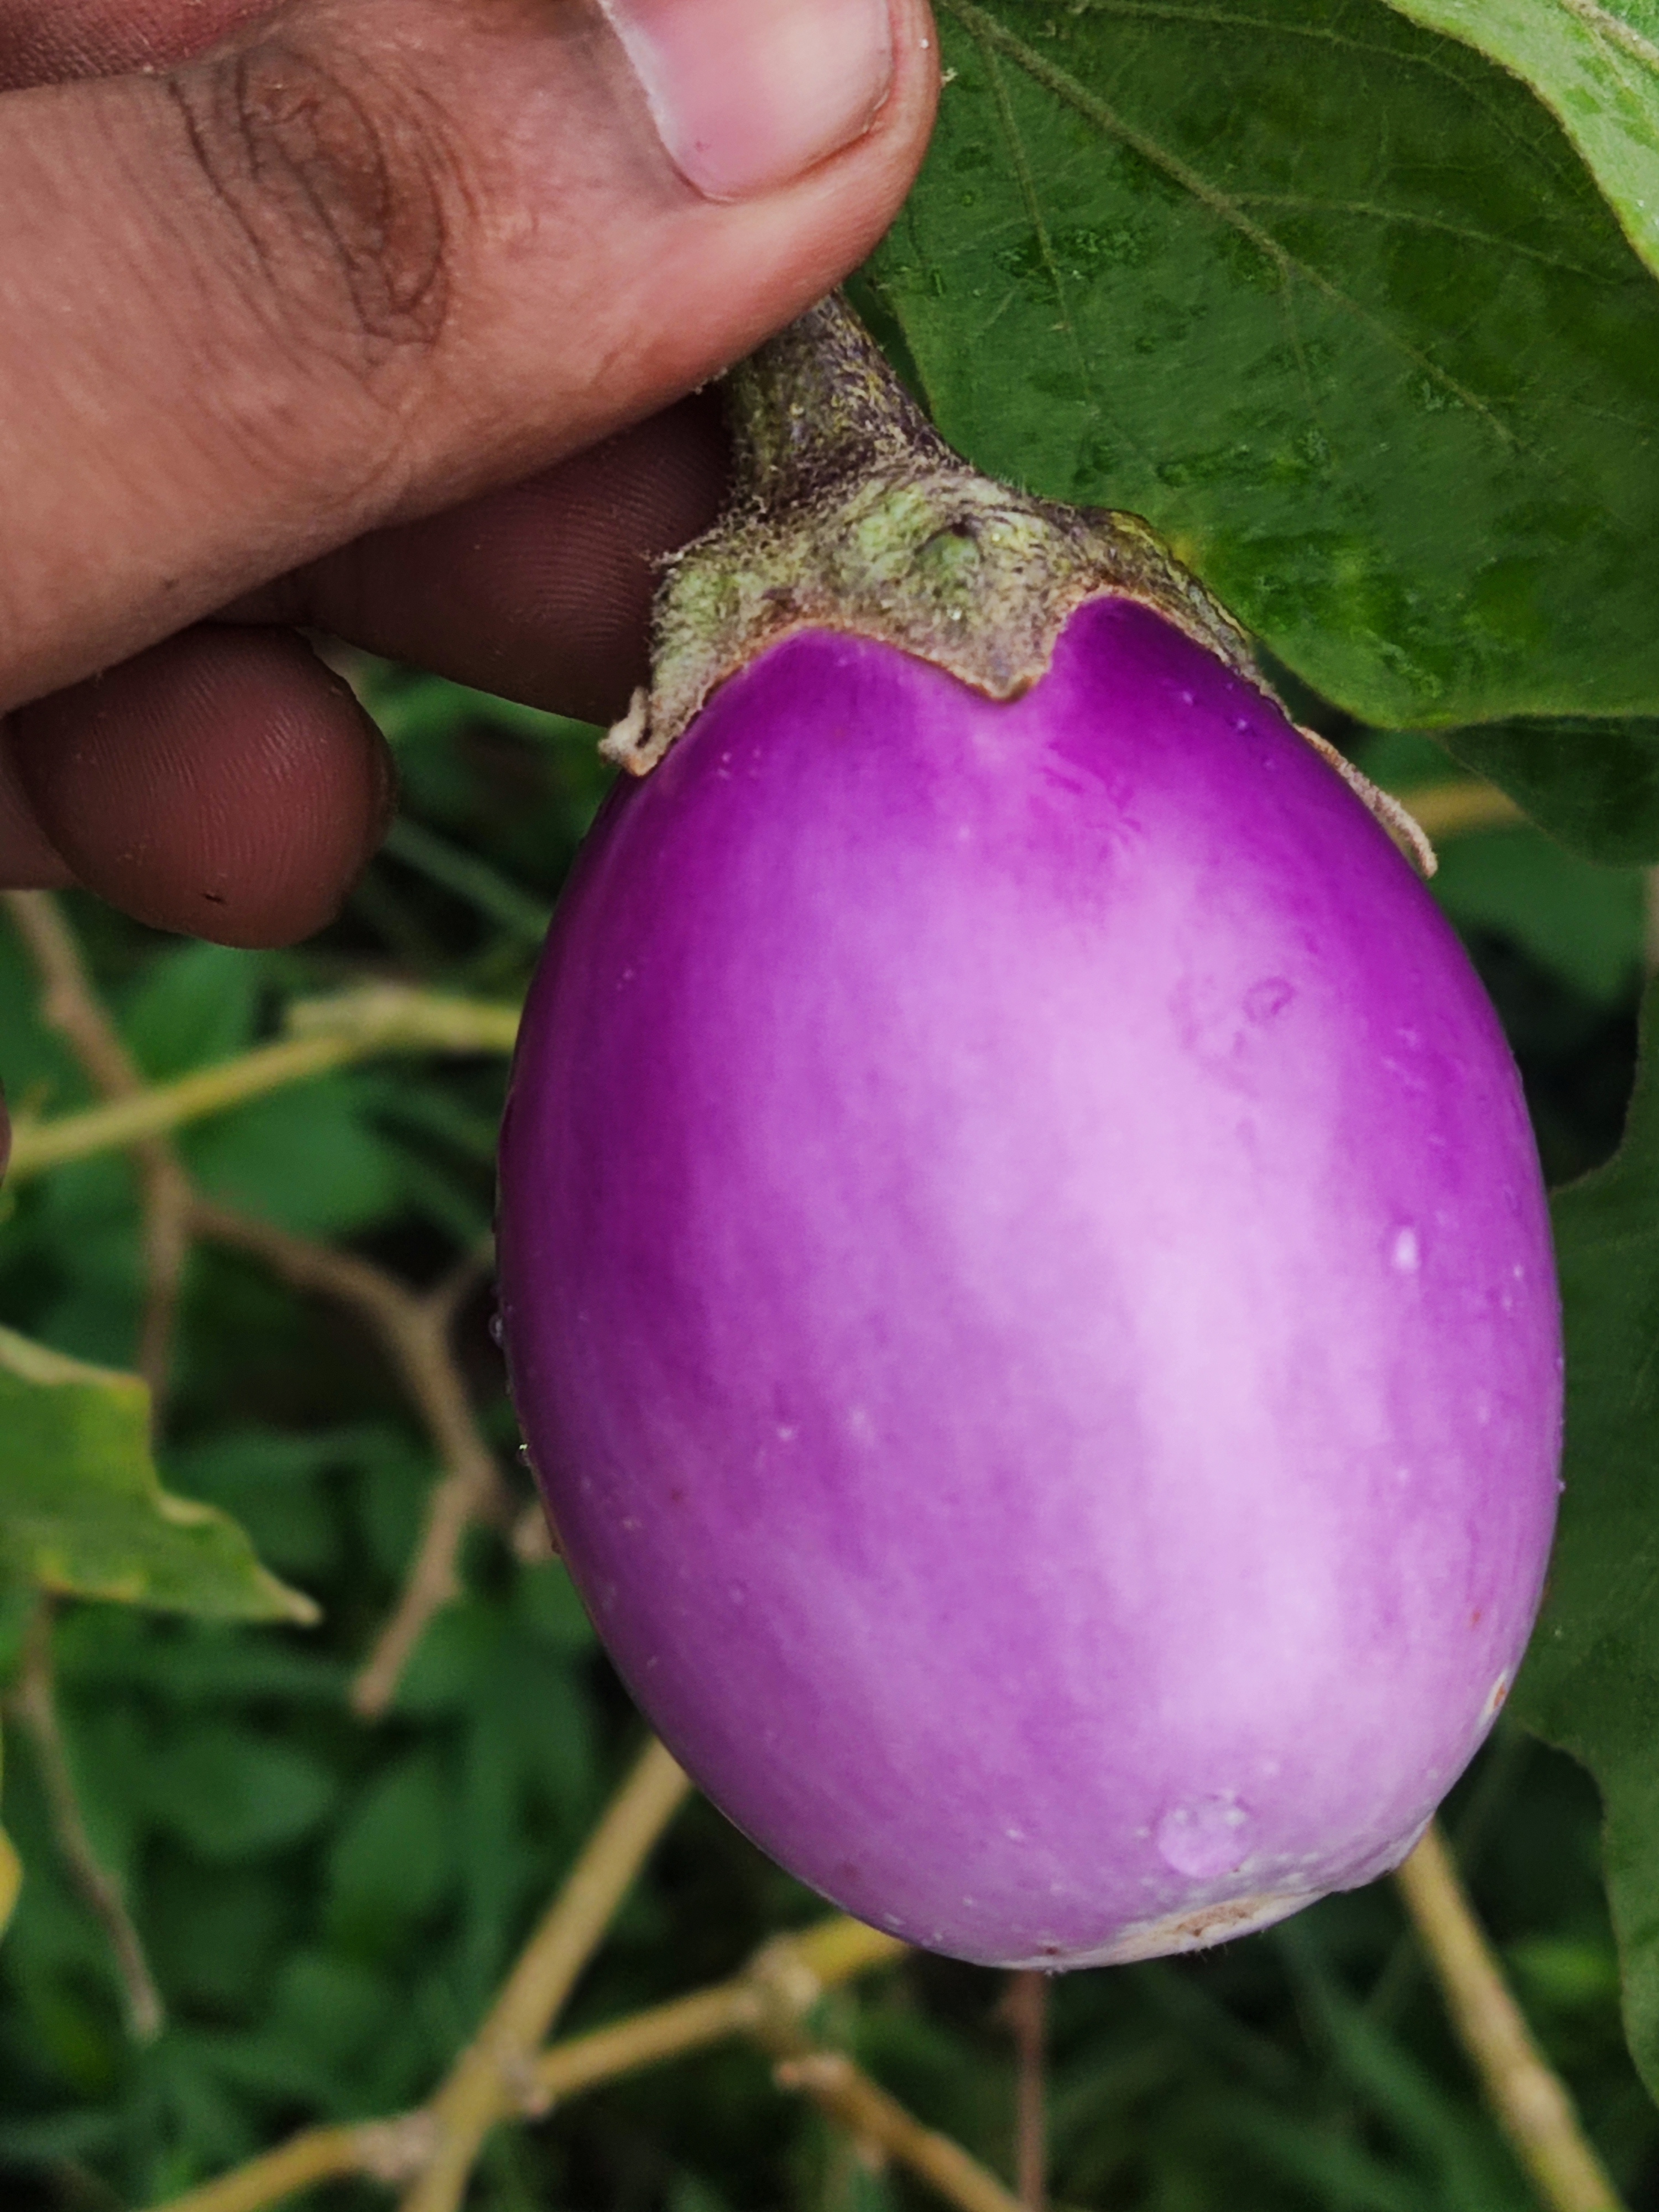
Label: Healty Brinjal